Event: Nepal Earthquake
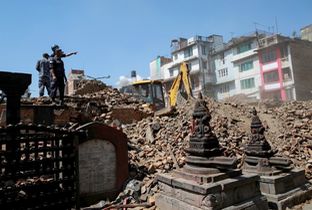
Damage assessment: damage